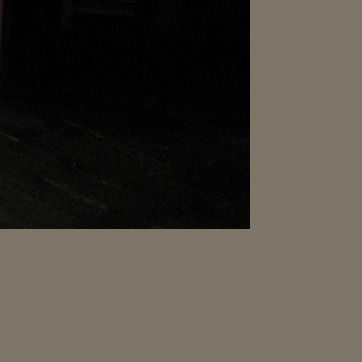
Material: wood